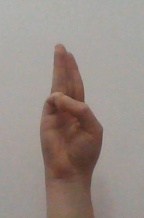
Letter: thaa